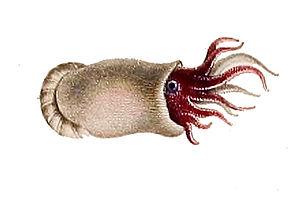
La spirule est une espèce de céphalopodes. C'est la seule espèce vivante du genre Spirula, de la famille Spirulidae et de l'ordre Spirulida.